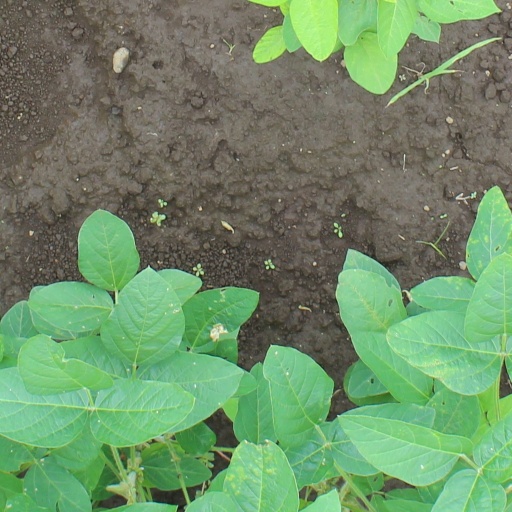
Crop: soybean